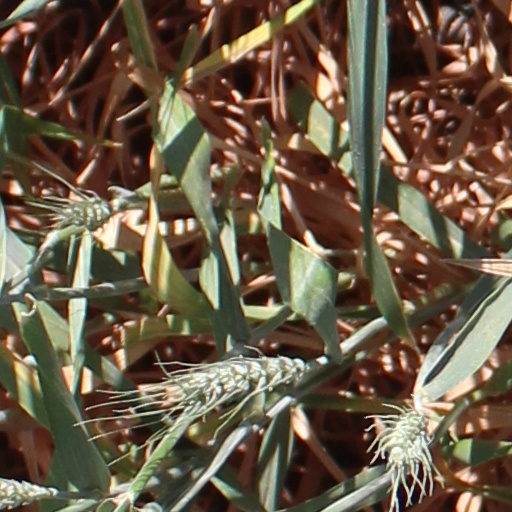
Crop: wheat